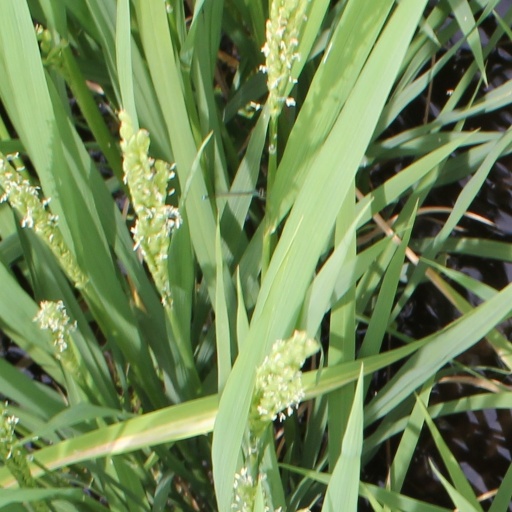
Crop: rice